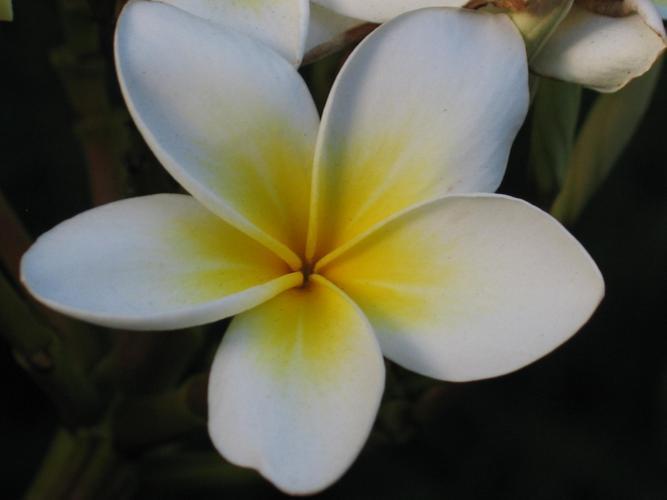
Label: frangipani